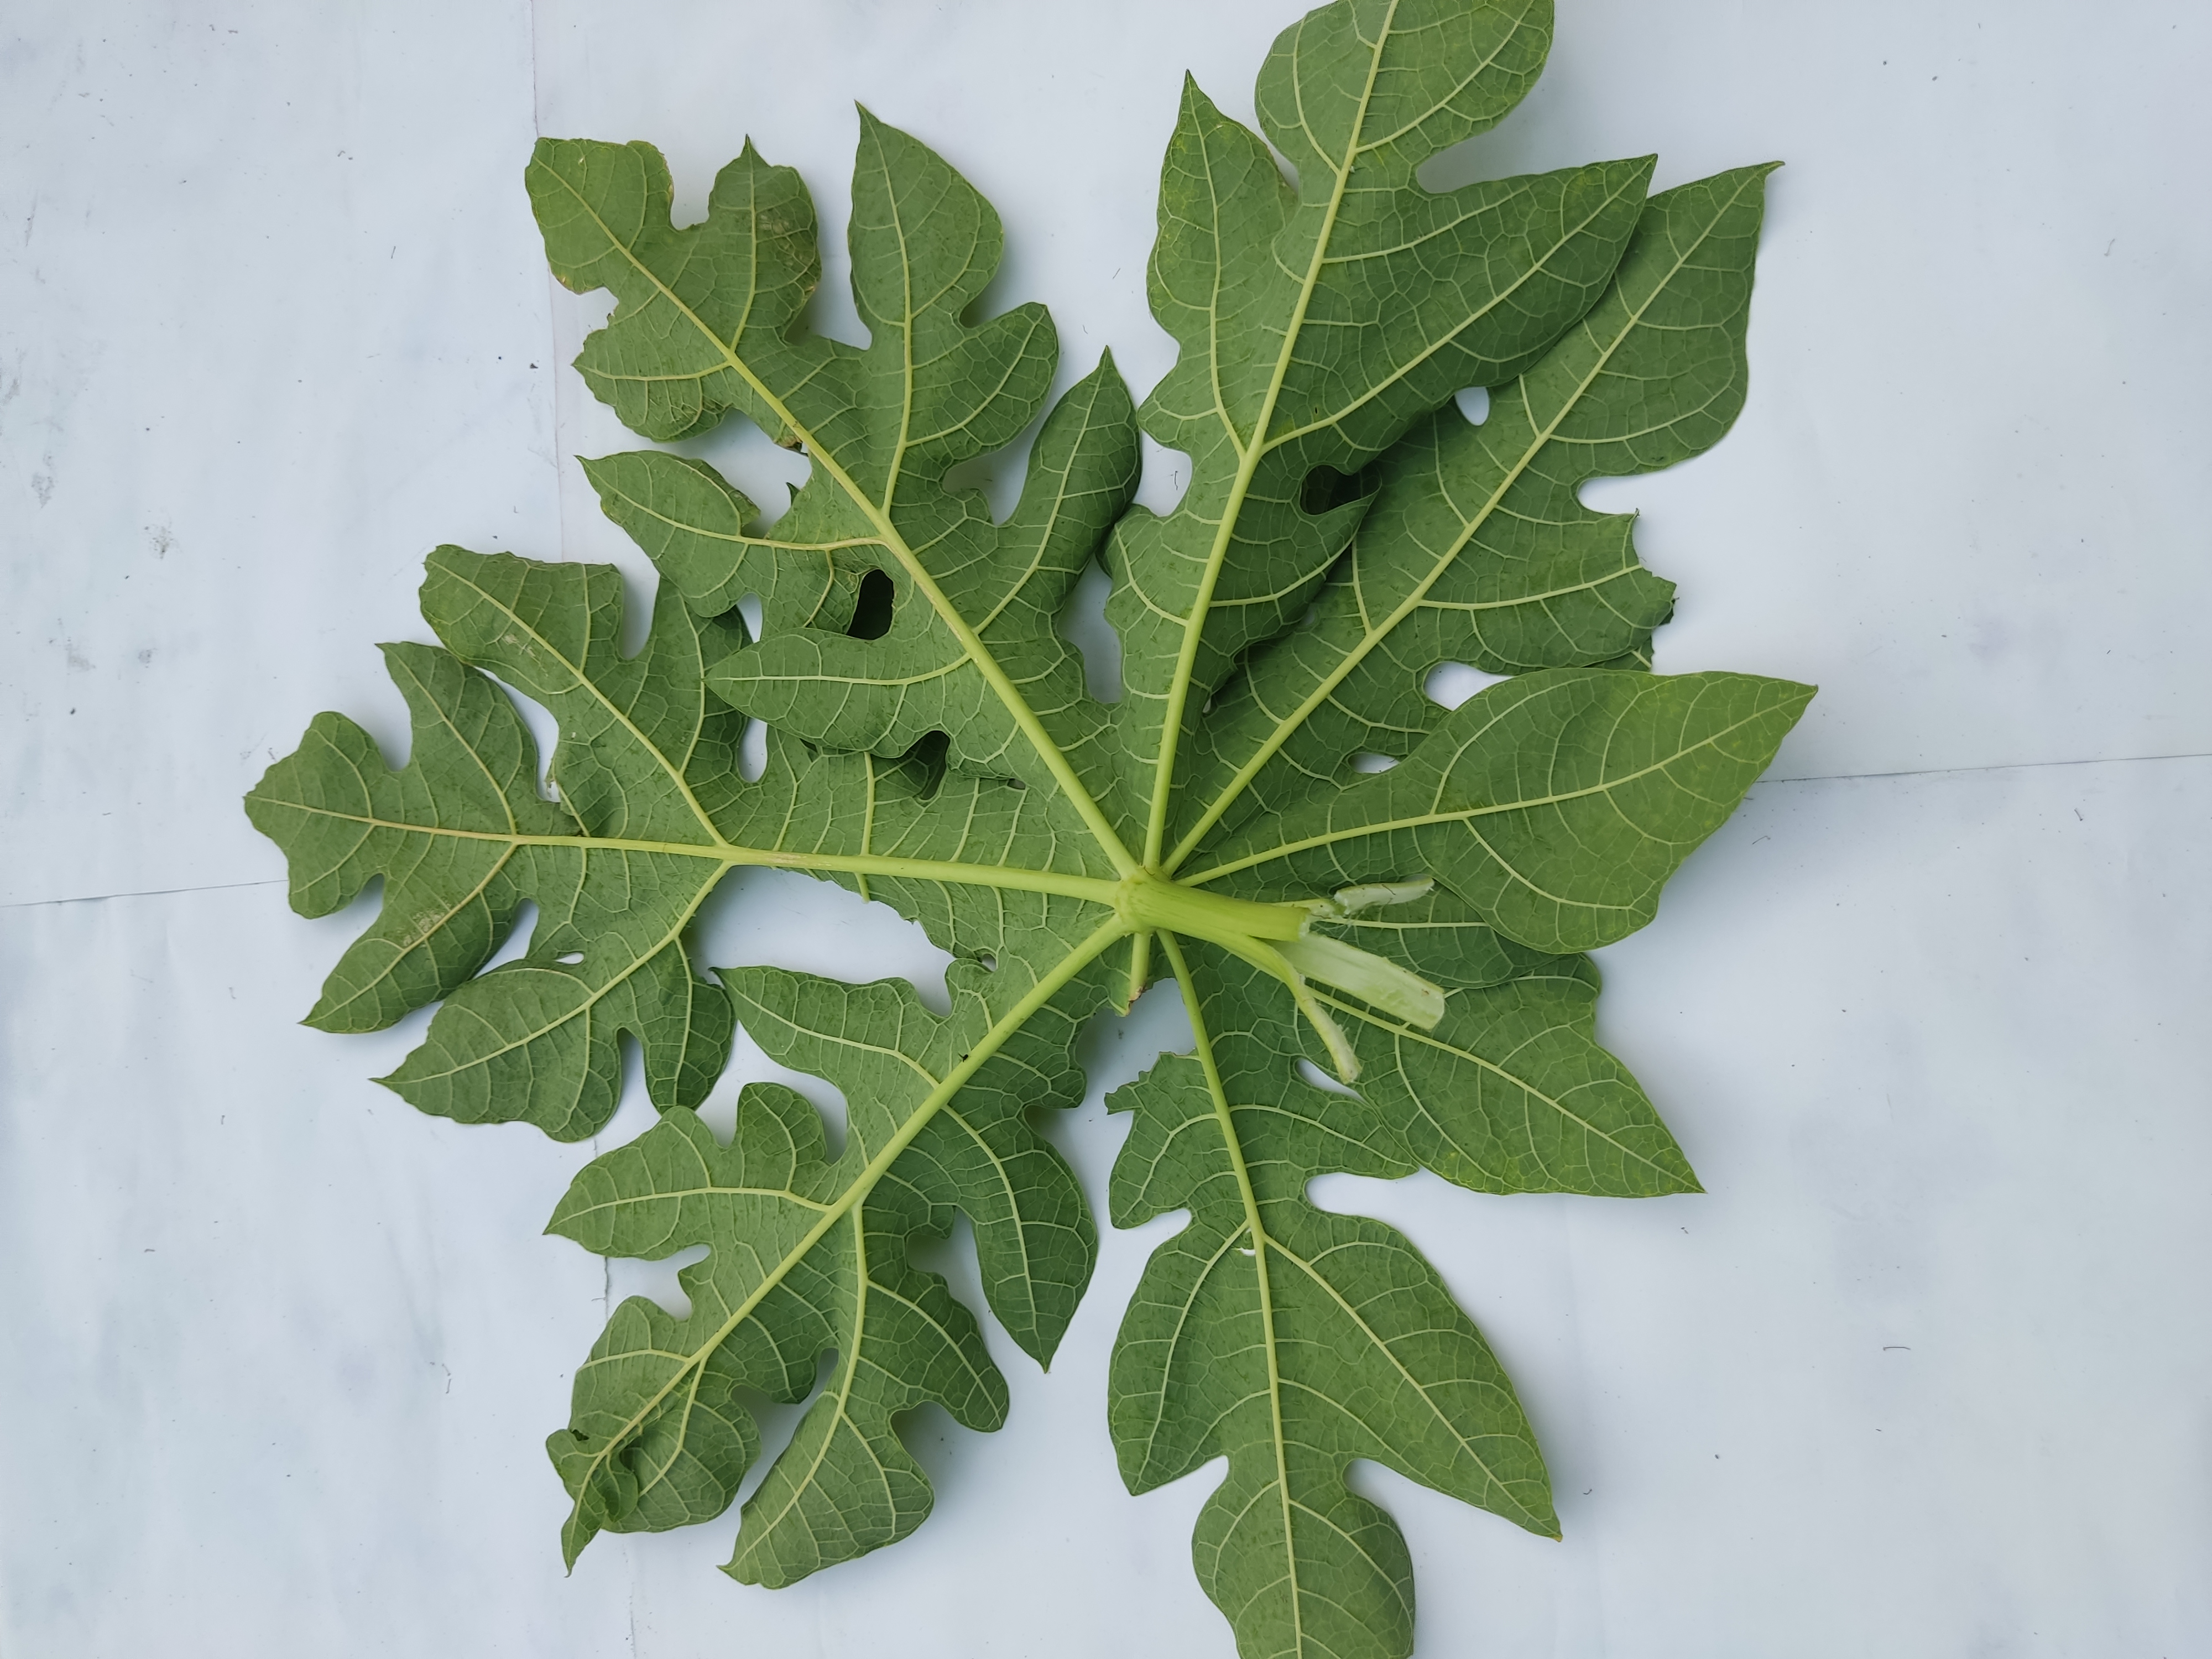
Label: Mosaic